Darren Fells

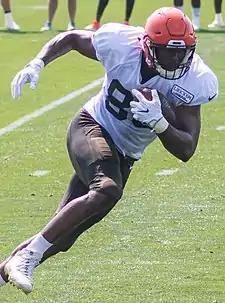
Fells with the Cleveland Browns in 2018

Darren Andre Fells (born April 22, 1986) is an American former professional football tight end. He did not play college football, instead playing college basketball at the University of California, Irvine. Prior to his NFL career, Fells played professional basketball in several countries and was then signed by the Seattle Seahawks in 2013. He has also played for the Arizona Cardinals, Detroit Lions, Cleveland Browns, Houston Texans, and Tampa Bay Buccaneers.